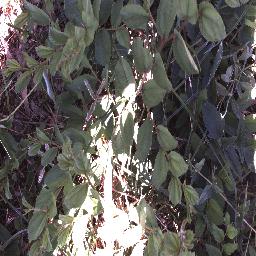
Label: chinee_apple